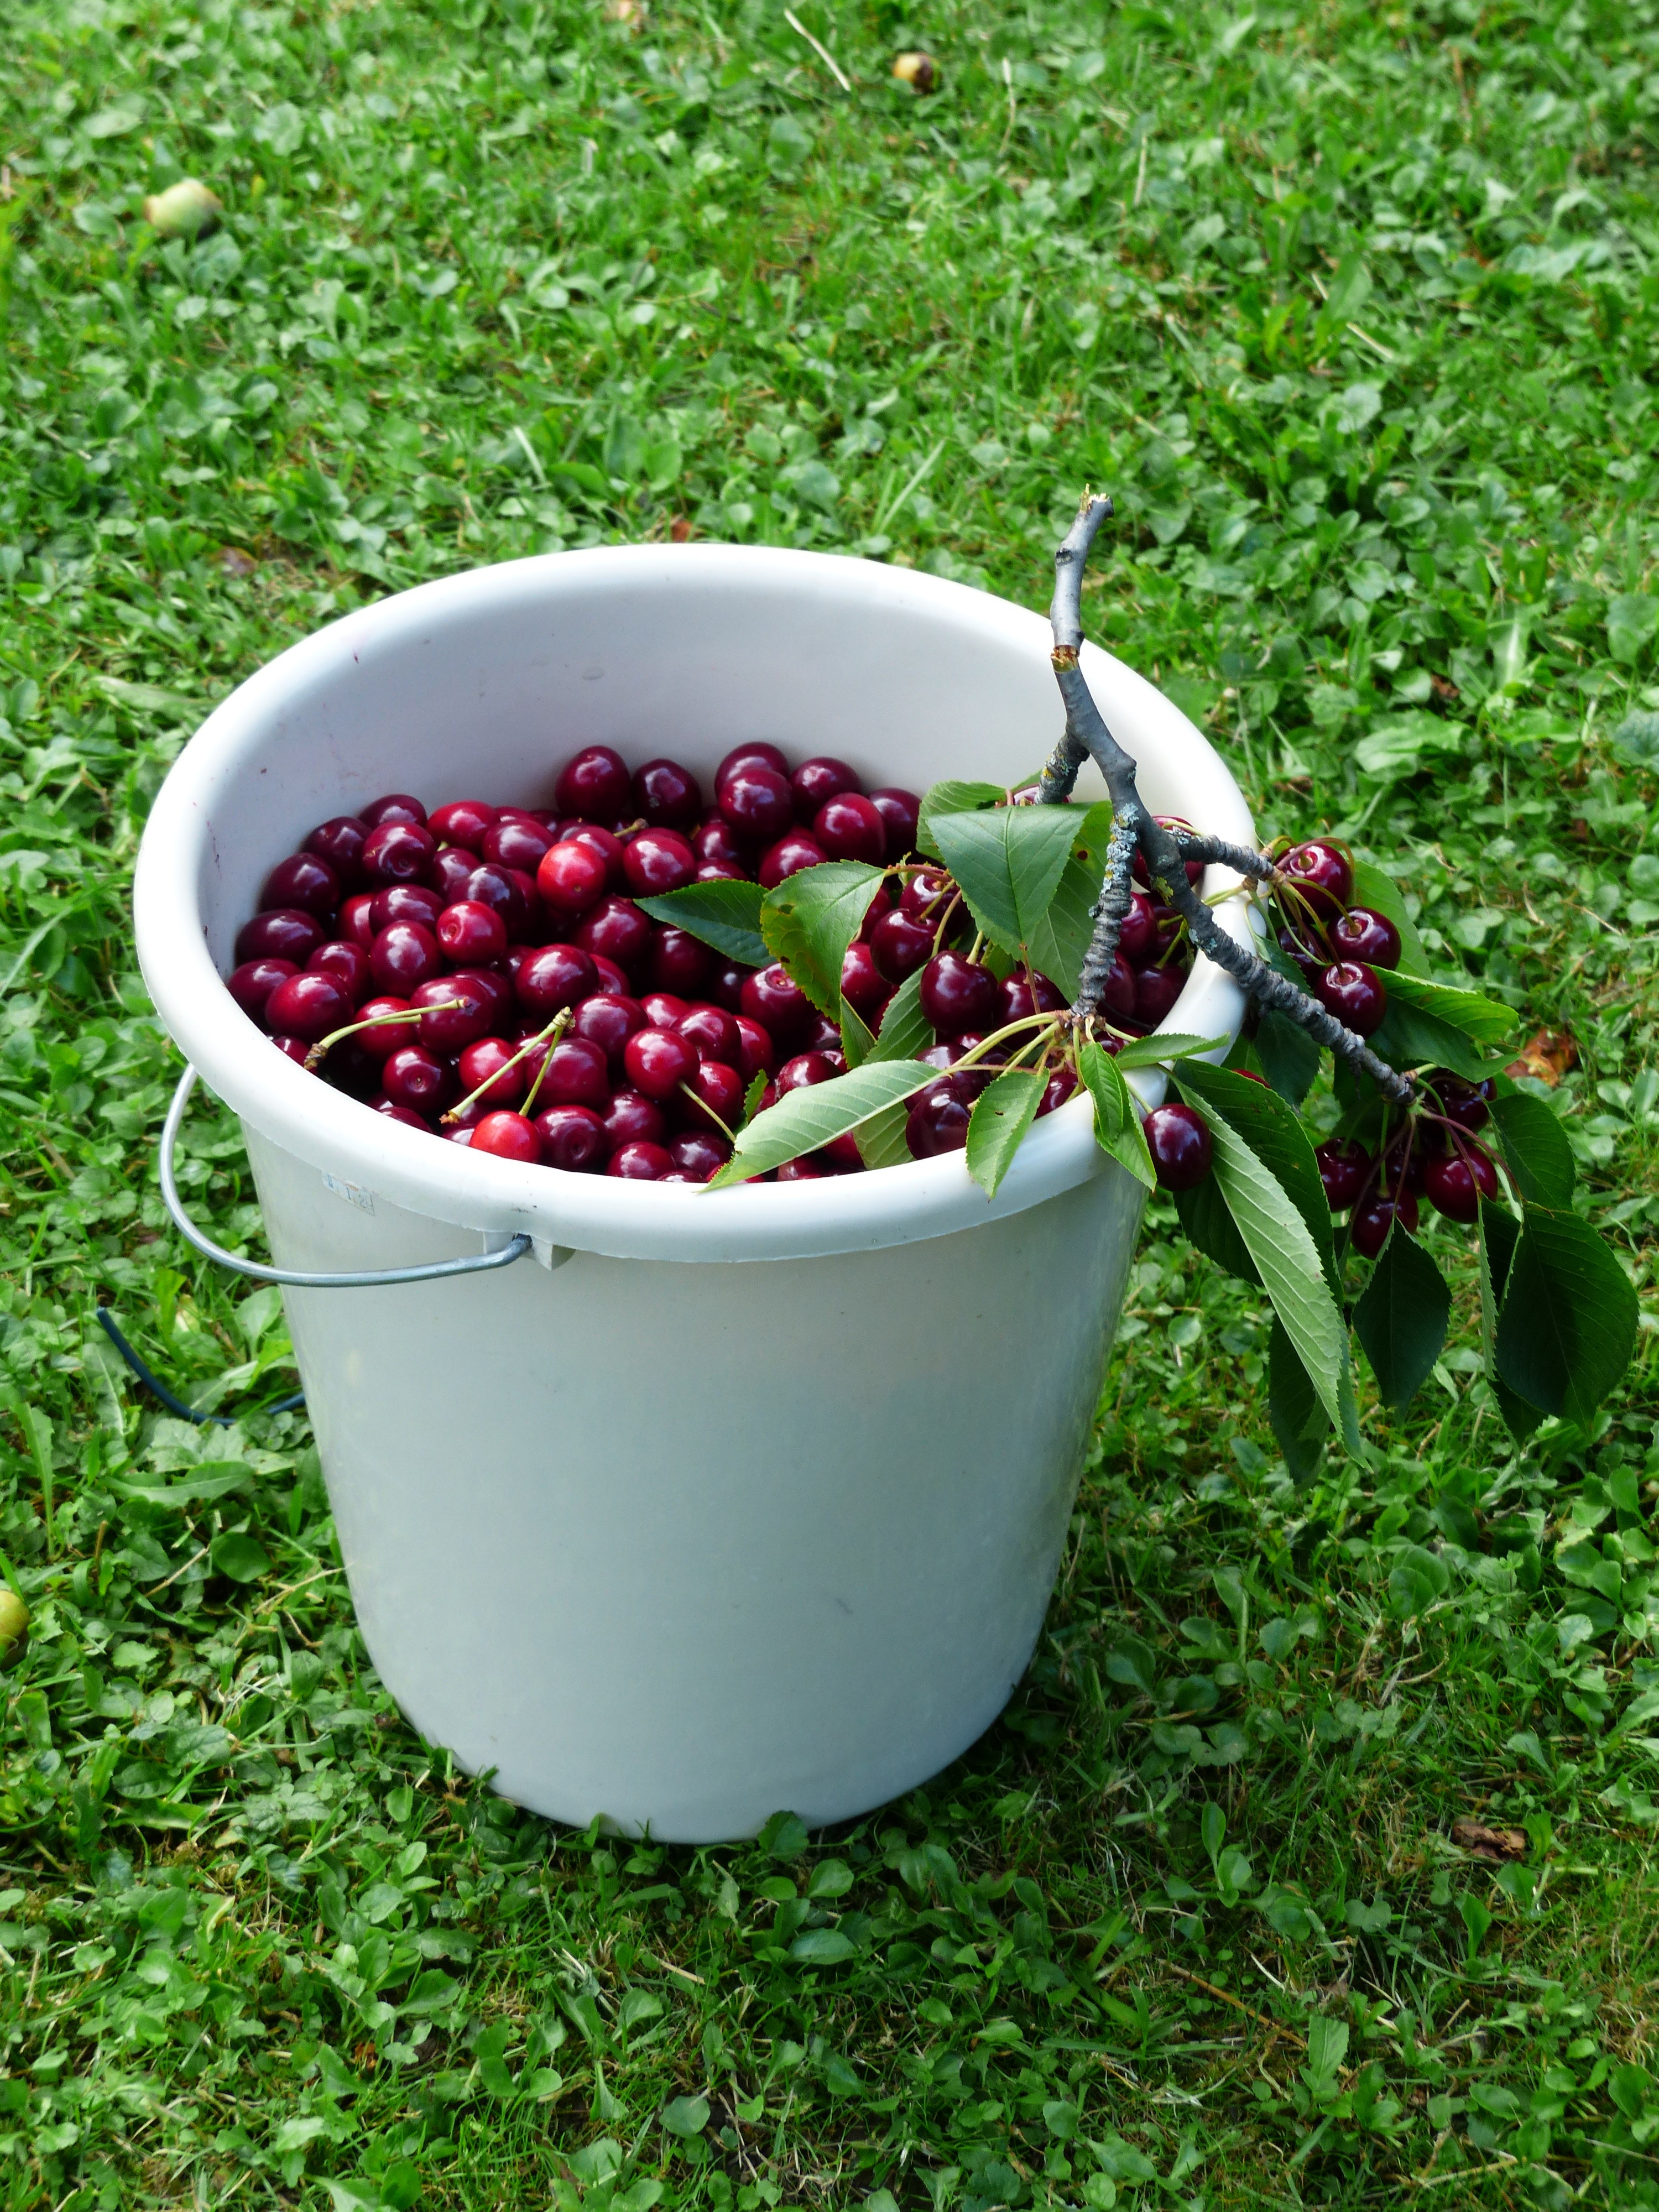
tree, branch, plant, lawn, fruit, berry, sweet, flower, summer, food, red, harvest, produce, healthy, delicious, bucket, leaves, fruit tree, flowerpot, bing, pick, cherry, harvested, picked, fruity, sweet cherry, bird cherry, prunus avium, man made object